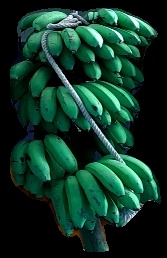
Variety: rasbale
Grade: grade2